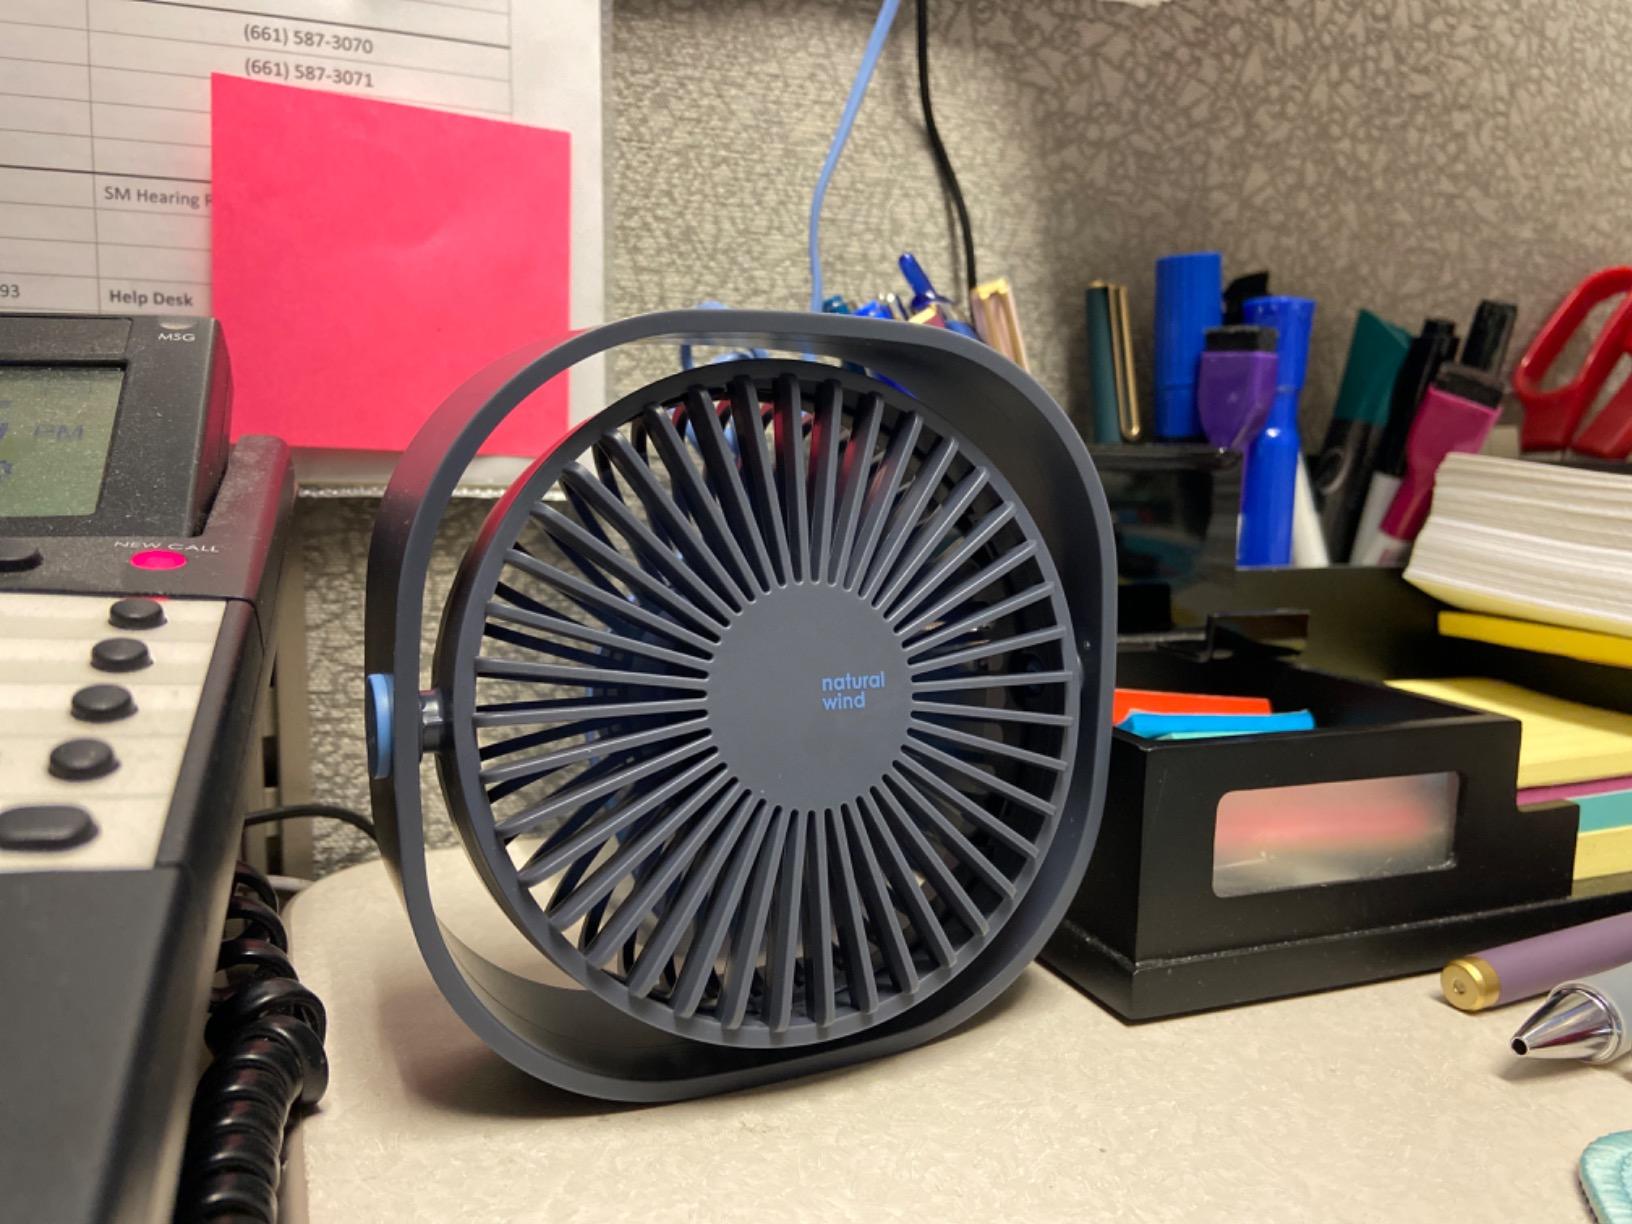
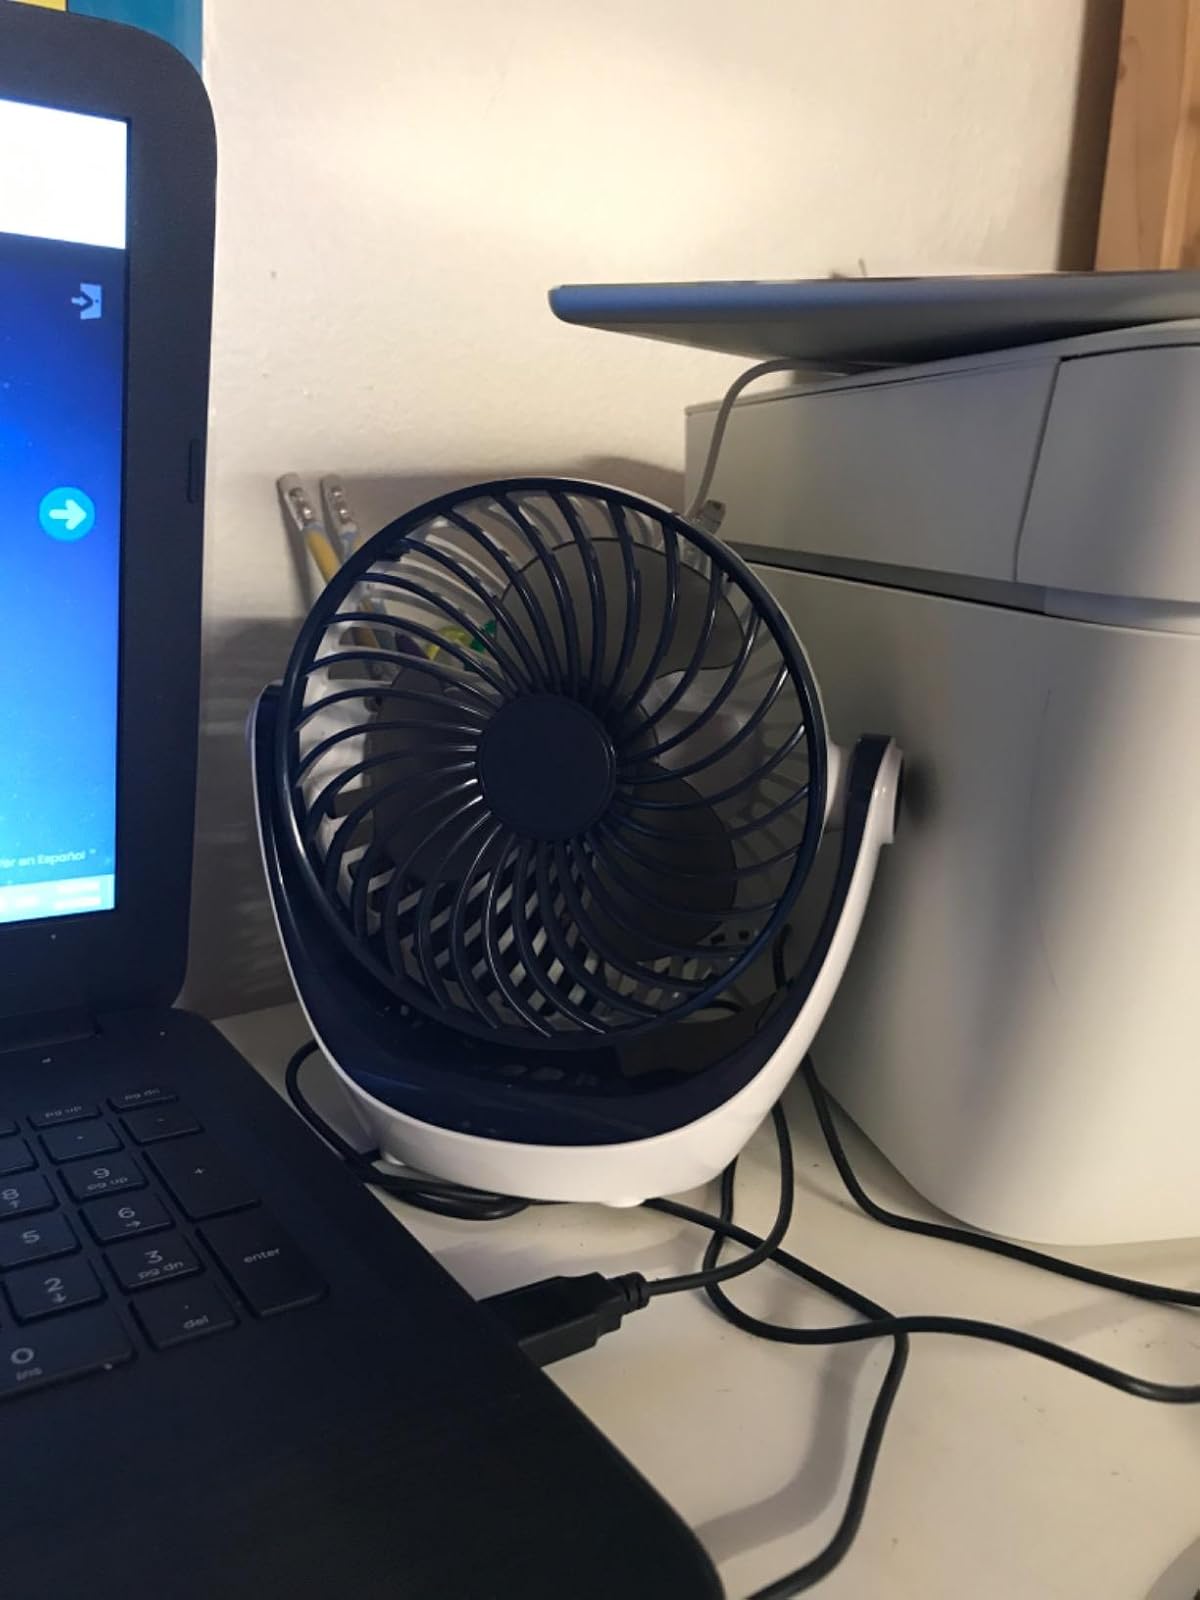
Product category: fan
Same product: no